Wildcat banking

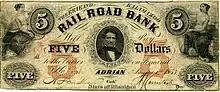
A note issued by the banking arm of the Erie & Kalamazoo Railroad

The earliest example of what came to be called wildcat banking began in New England during the 1790s. The banking establishment of Boston was opposed by a greater number of country banks throughout the region. Because the city banks refused the country banks' currency, it came to dominate the commercial activity of Boston, while the city banks' notes were paid directly back to them. Country bankers soon understood that distance from the city was an advantage, since notes that found their way to Boston did not easily return for payment. In the mid-1800s businessman Andrew Dexter Jr. acquired interests in several of these remote banks to support his construction of a central money exchange in Boston. He borrowed extravagantly from the banks and flooded the city with newly issued notes. These included the Farmers' Exchange Bank of Gloucester, located in the isolated village of Chepachet, Rhode Island; the Berkshire Bank, located in Pittsfield at the other end of Massachusetts; and even the Detroit Bank, which Dexter's associates had established more than away in the newly organized Michigan Territory. When the scheme unraveled in 1809, the Berkshire Bank received more notes for payment in one day than the entire amount outstanding on its books. Farmers' Exchange Bank made history as the first American bank to fail, with $86 on hand to pay $580,000 in notes.